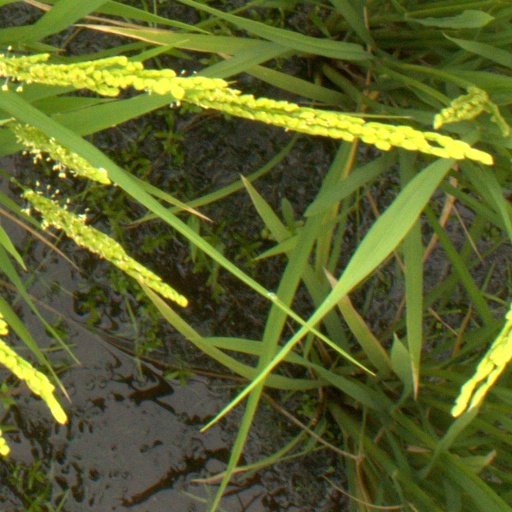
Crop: rice